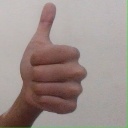
अक्षर: थ